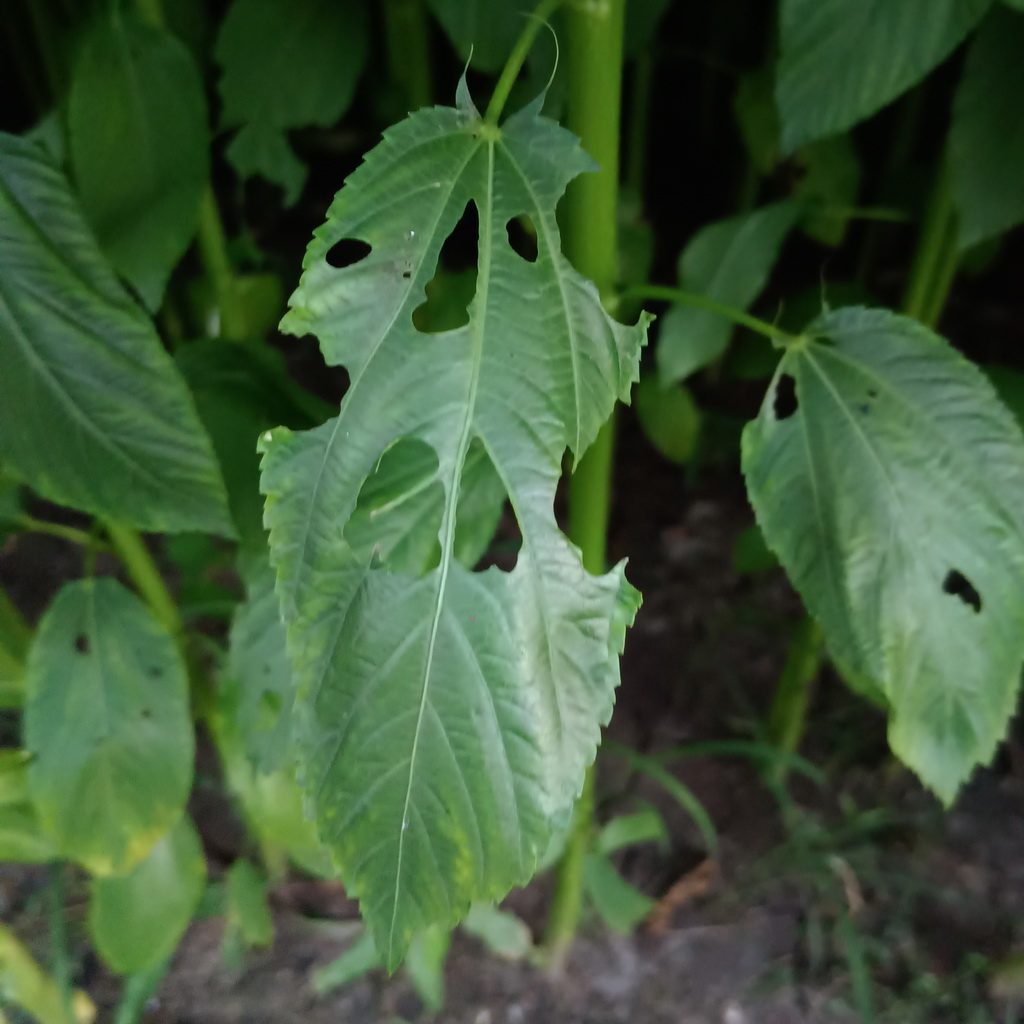
Label: Holed